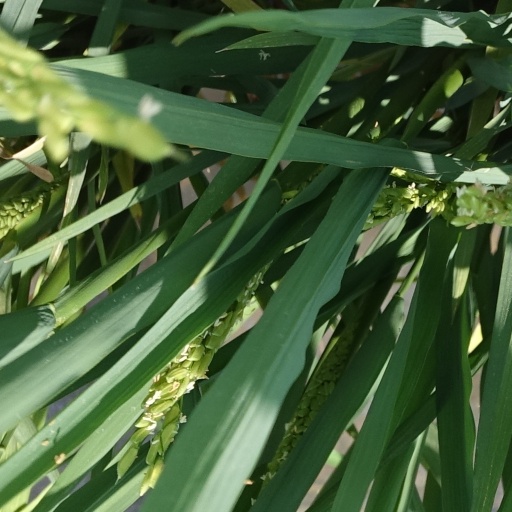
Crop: rice